2011 Texas Tech Red Raiders football team

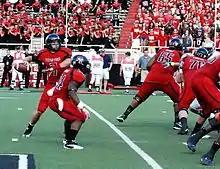
Quarterback Seth Doege drops back to pass during Texas Tech's season-opening win over Texas State.

The Red Raiders opened their 2011 season at home against the Texas State Bobcats, marking the 950th overall contest in the program's 86-year history. Texas Tech won the coin toss and elected to receive. Their first drive would end in a punt by Ryan Erxleben from their own 26 yard line. The first score of the game came by way of a 40-yard Texas State field goal by Will Johnson on their first drive. On the next drive the Red Raiders fumbled the ball on their own 41 yard. Texas State capitalized on this turnover with a rushing touchdown by Marcus Curry. The Bobcats' Will Johnson kicked the extra point, to bring the score to 10–0. The Red Raiders' first score of the 2011 season came on their next drive, in which Seth Doege completed a 41-yard pass to Darrin Moore and another 10 yard pass to true freshman Bradley Marquez for the touchdown. Donnie Carona successfully converted the extra point for a score of 10–7. On the kickoff following the touchdown, the Bobcats' Shaun Rutherford was tripped up by his own defender and fell at his own 1 yard line. On the next play, Bobcats' quarterback Shaun Rutherford was penalized for intentional grounding which resulted in safety giving the Red Raiders' two more points and the ball back. Neither team would score during the remainder of the first half, and at halftime the Red Raiders trailed 10–9.